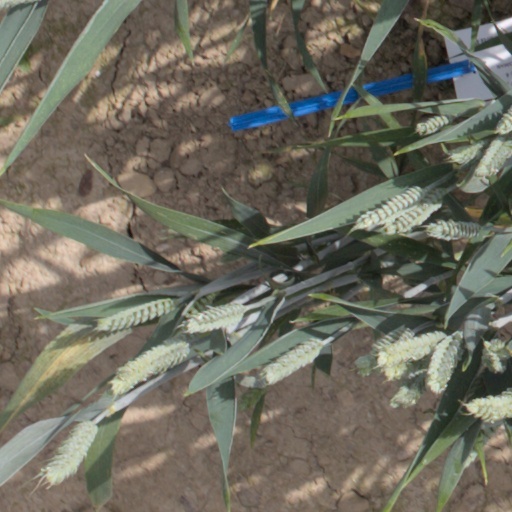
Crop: wheat